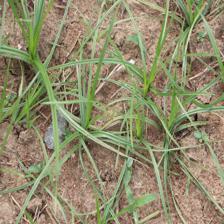
Label: Grass